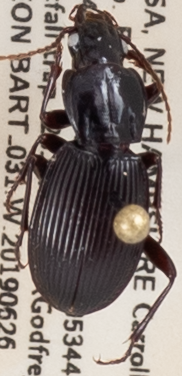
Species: Pterostichus tristis
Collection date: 2019-06-26
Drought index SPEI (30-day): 0.362
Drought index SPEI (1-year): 1.22
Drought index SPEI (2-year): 0.998